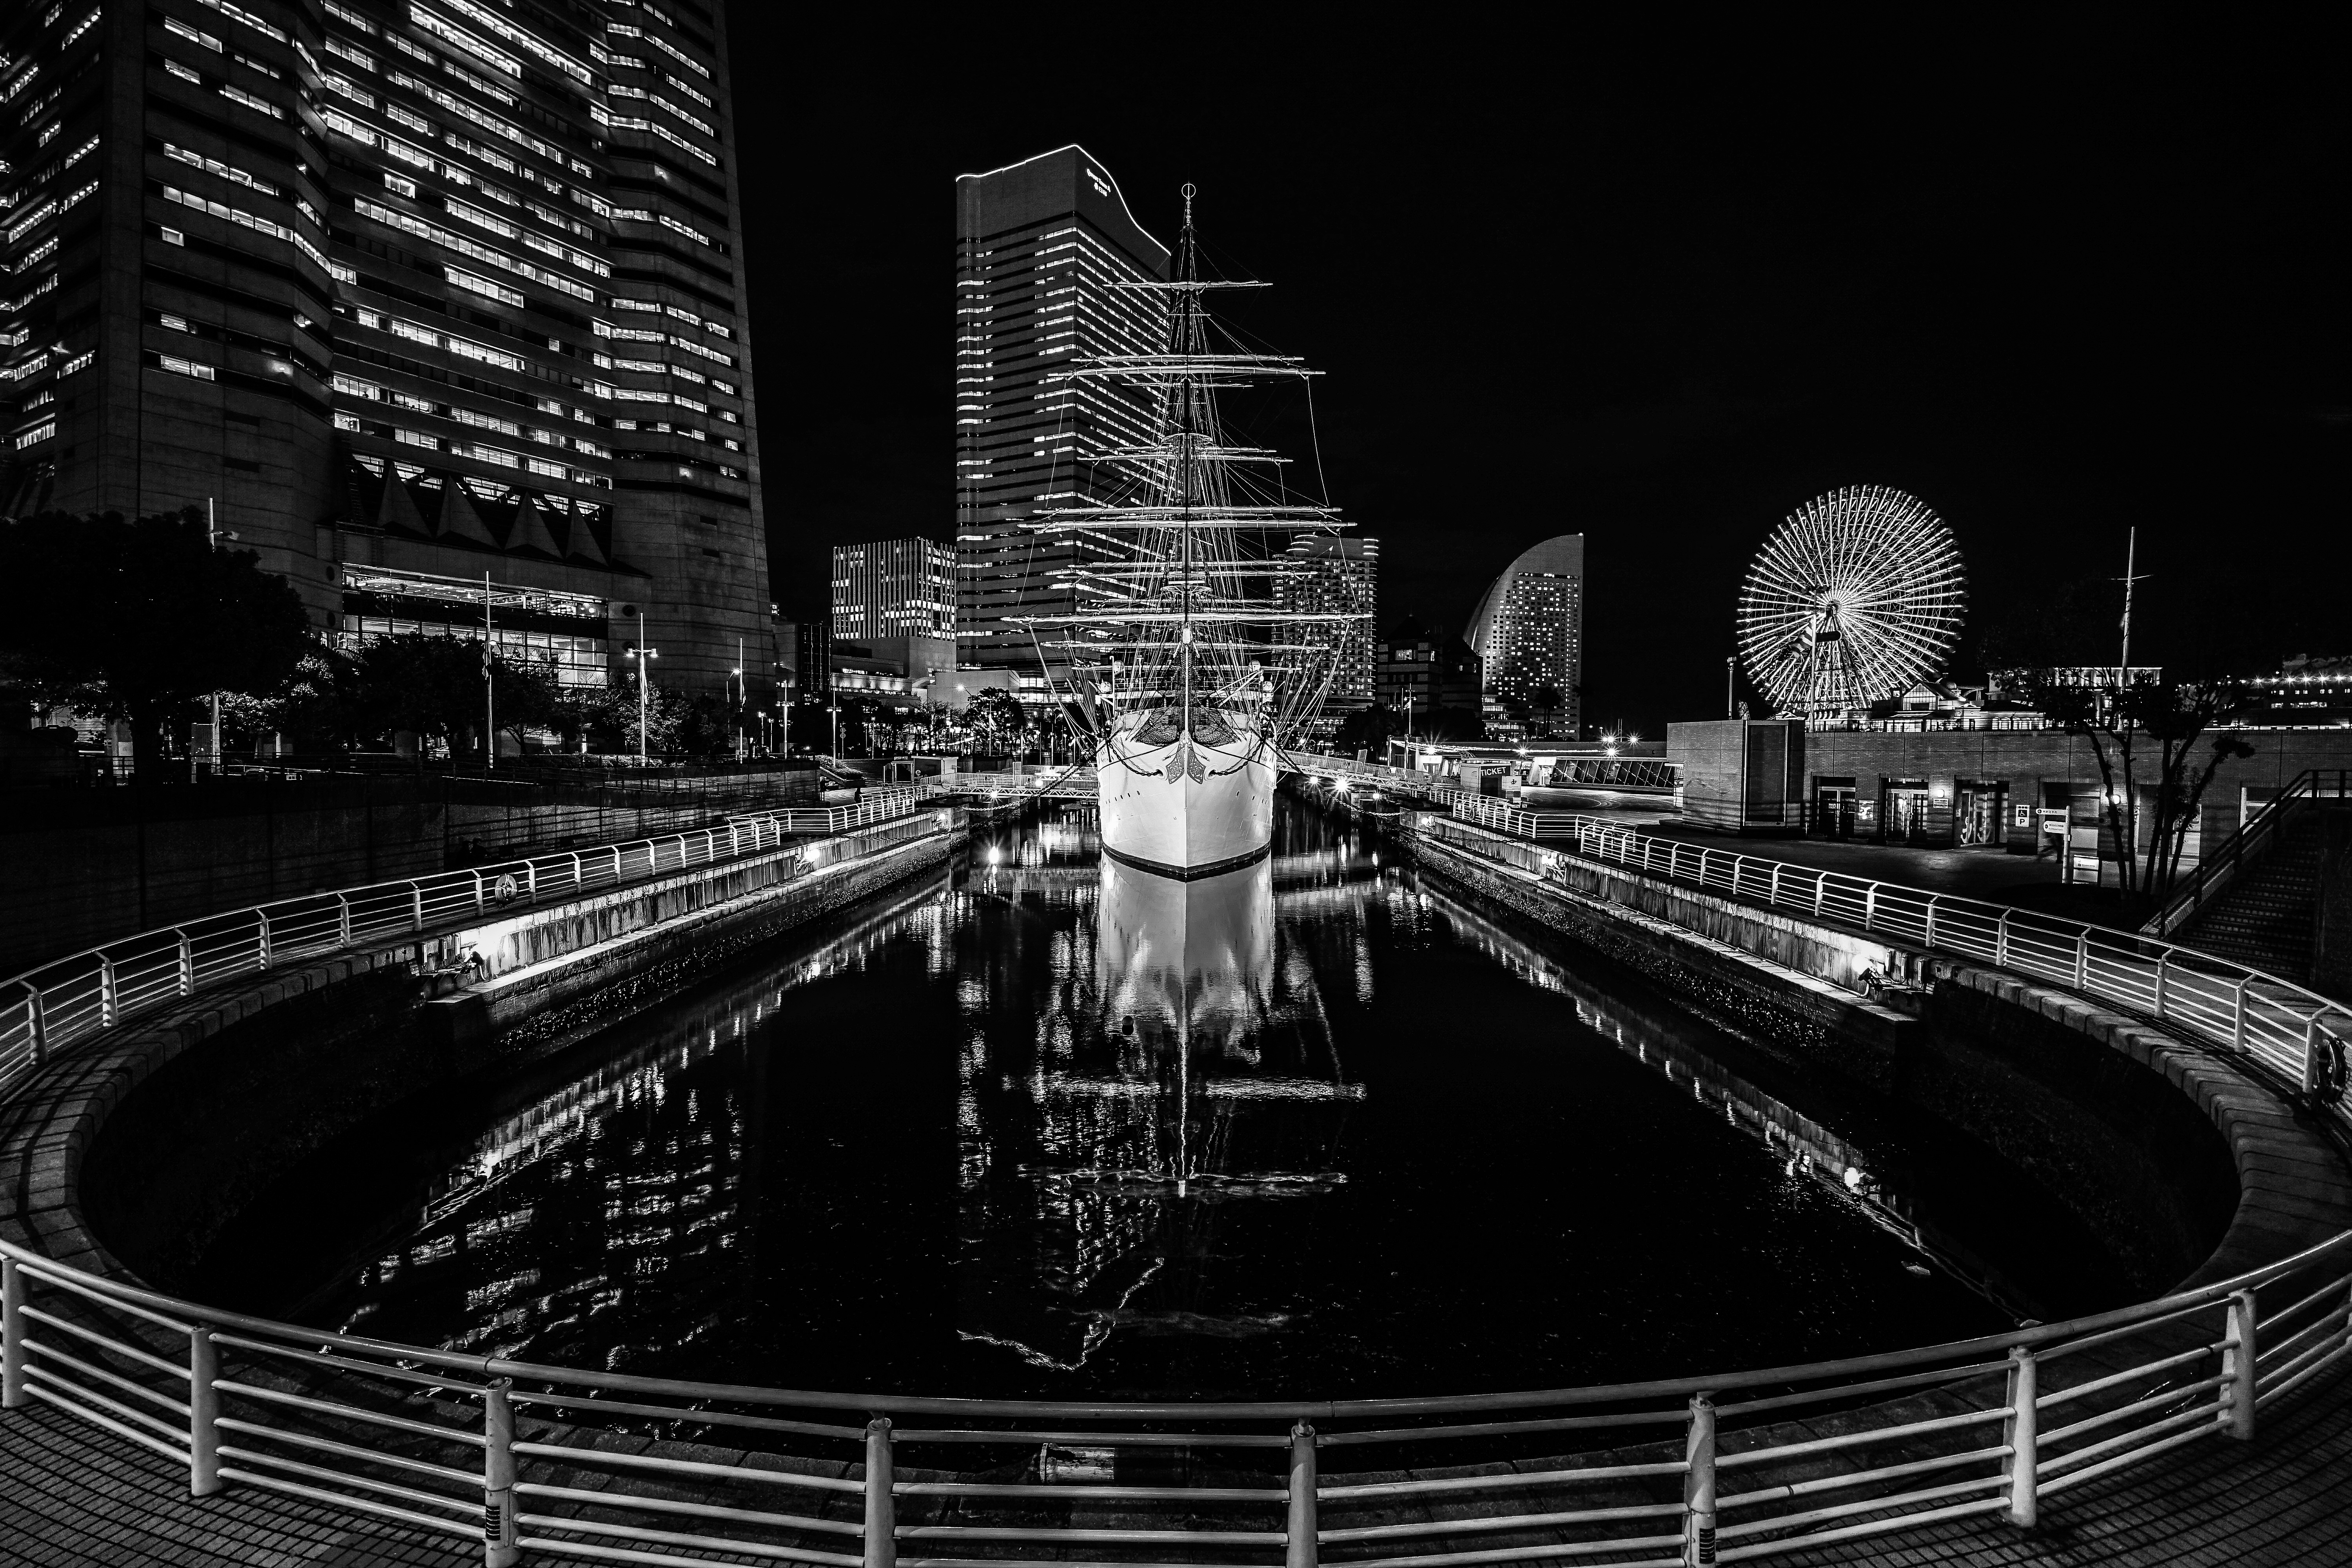
black and white, skyline, night, photography, city, skyscraper, cityscape, line, landmark, darkness, monochrome, japan, symmetry, yokohama, shape, ilce7m2, fe1635mmf4zaoss, sailtrainingship, nipponmarumemorialpark, yokohamaharbor, metropolis, nipponmaru, urban area, monochrome photography, human settlement, metropolitan area